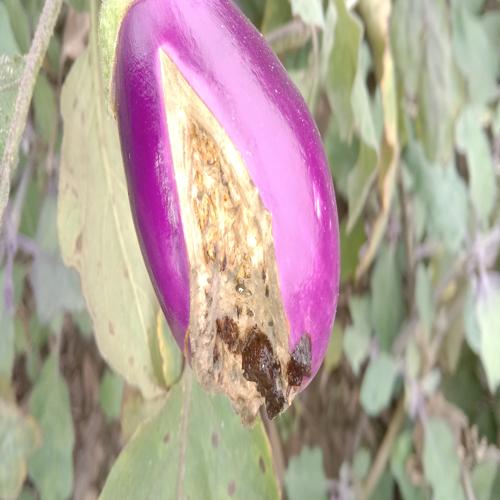
Label: Brinjal Fruit Creaking